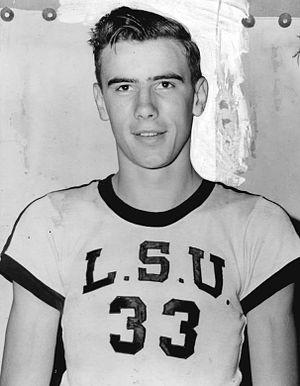
Robert E. Lee Pettit dit Bob Pettit, né le 12 décembre 1932 à Bâton-Rouge, en Louisiane, est un ancien joueur de basket-ball américain. Il joue onze saisons en National Basketball Association, dont l'intégralité pour l'équipe des Hawks de Milwaukee, devenus Hawks de Saint-Louis en 1955. Il est considéré comme l'un des meilleurs joueurs des années 1950 avec George Mikan et est le premier à recevoir le trophée de meilleur joueur tout juste créé en 1956, récompense qu'il gagnera une seconde fois en 1959.